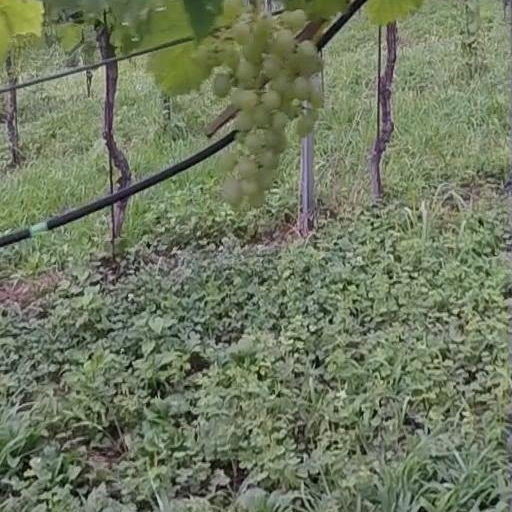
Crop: grape